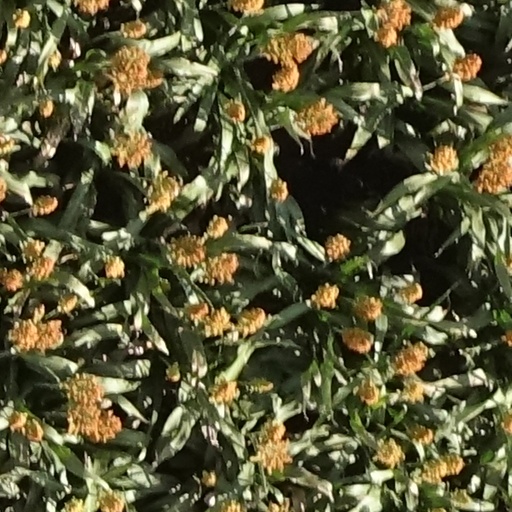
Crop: sorghum